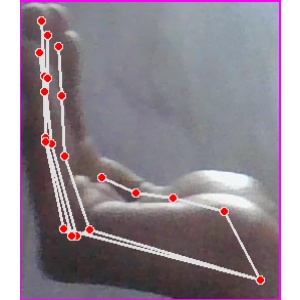
अक्षर: स